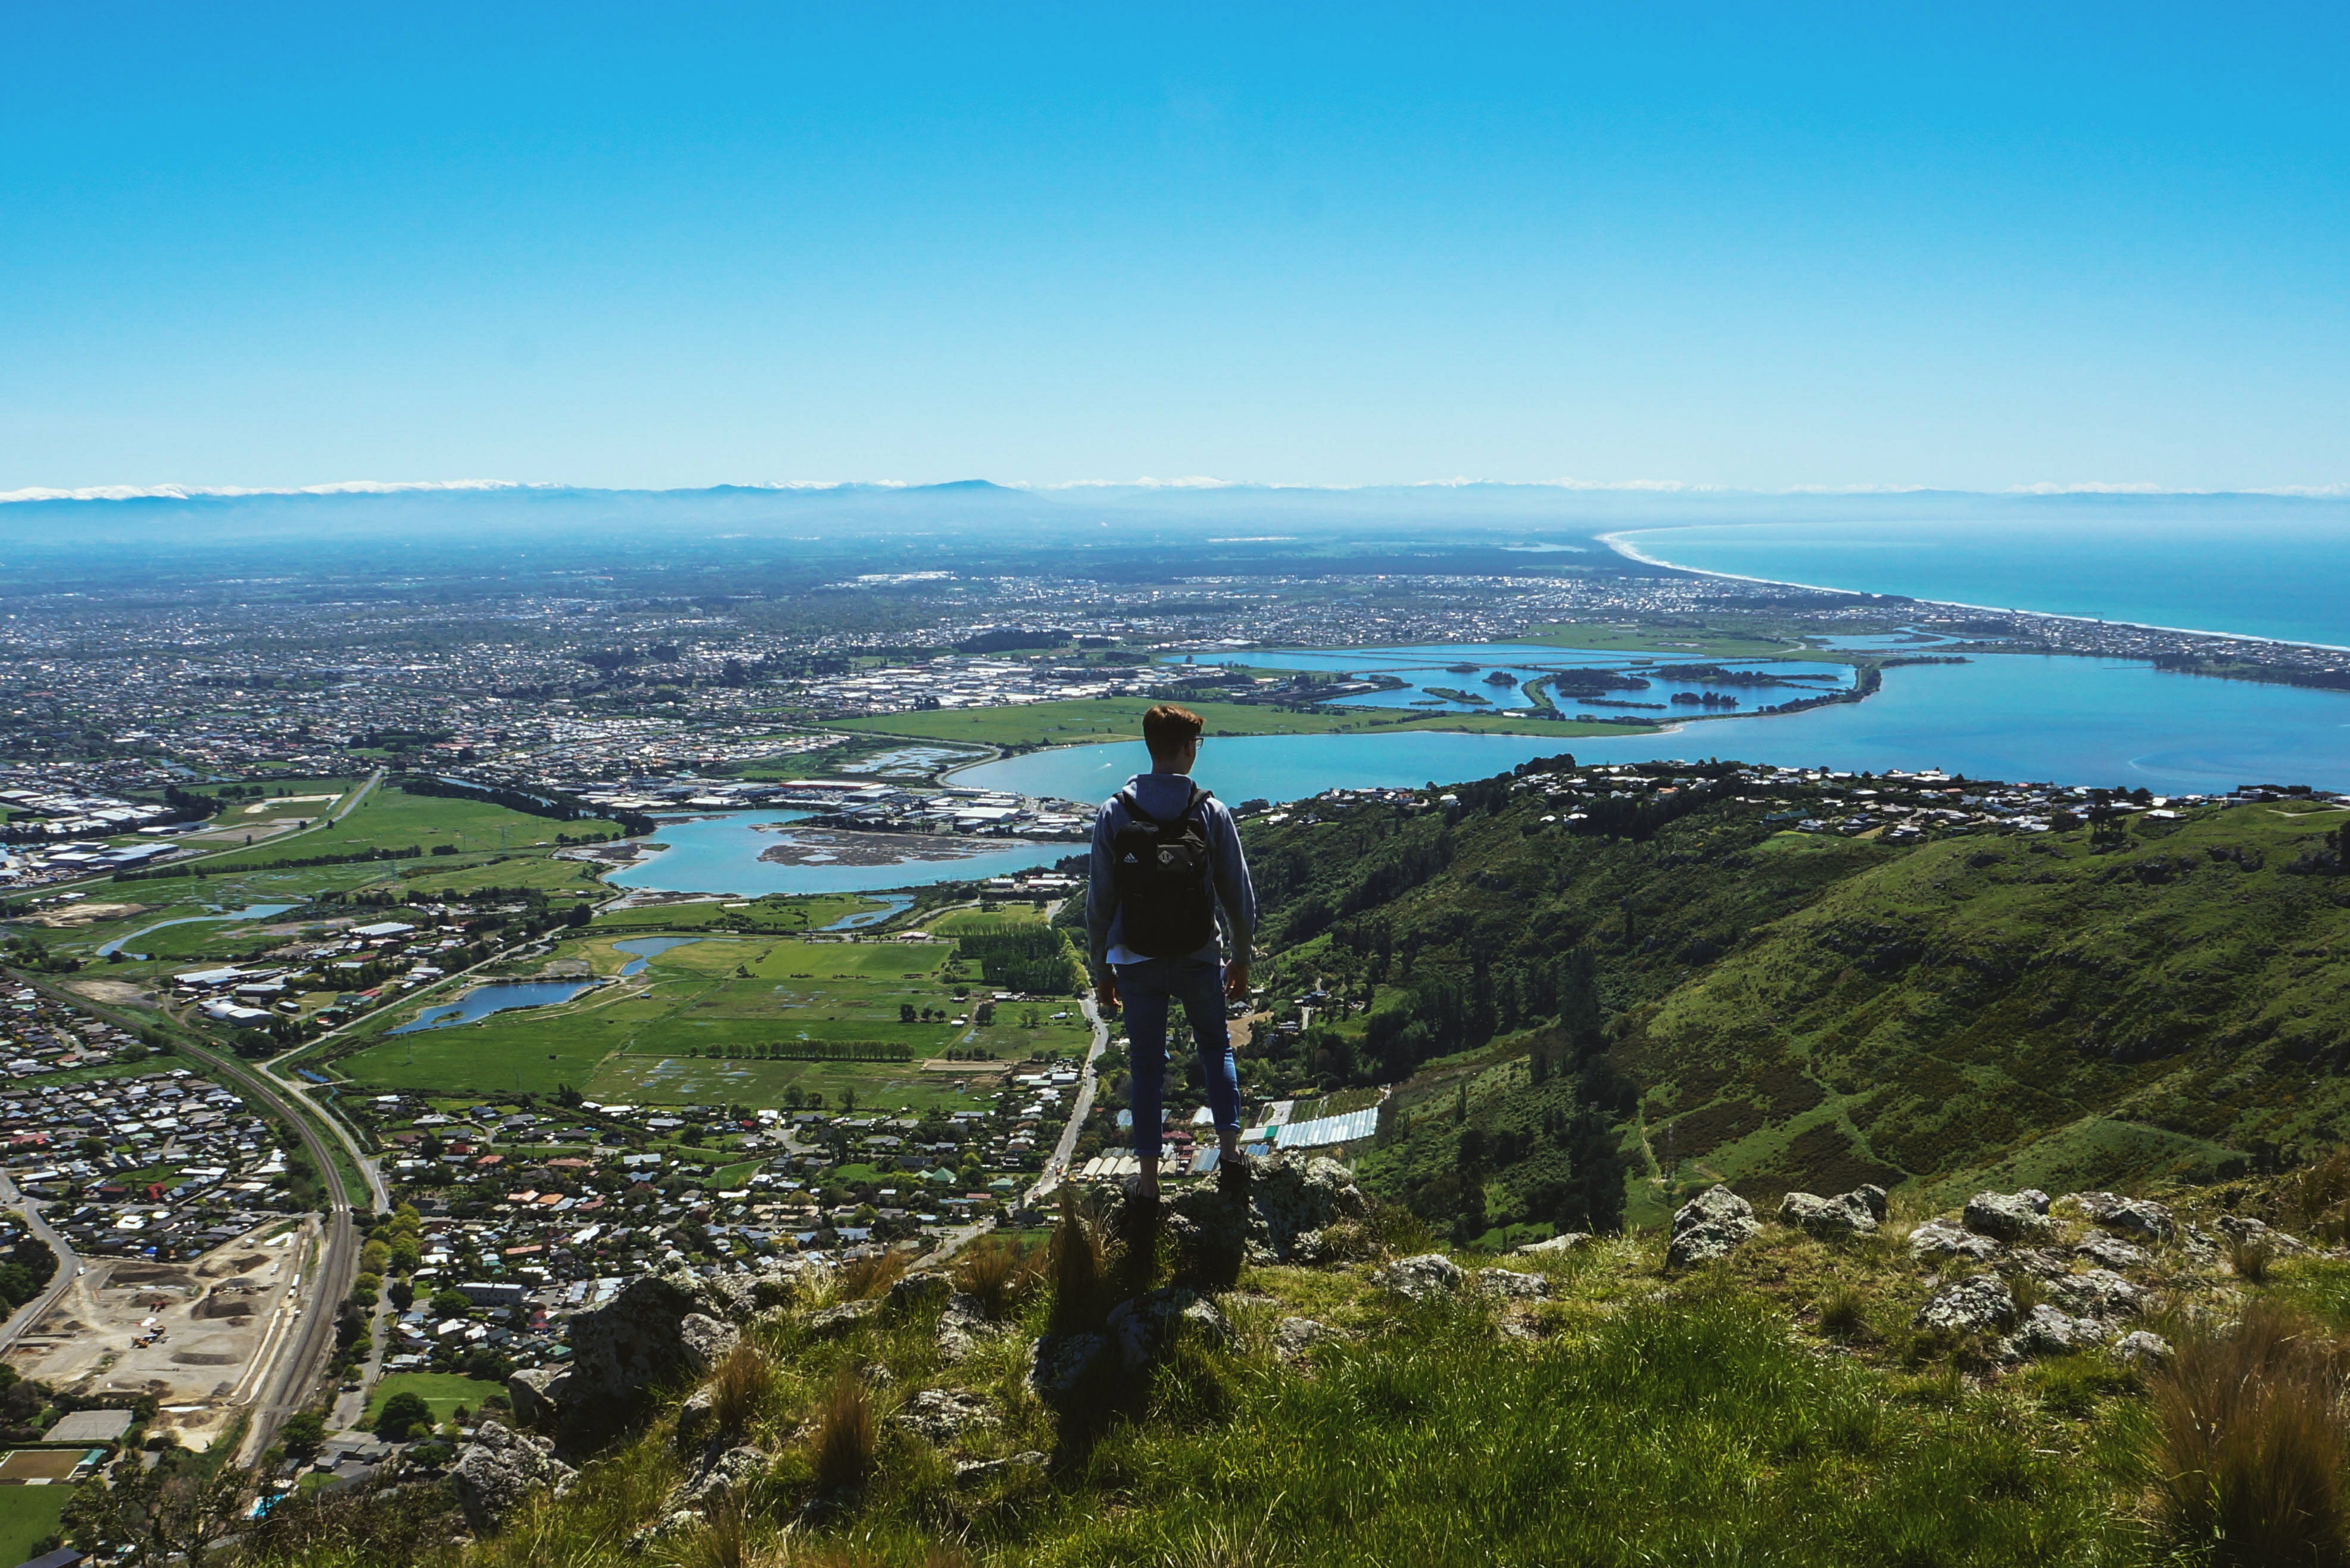
sea, coast, horizon, mountain, hill, vacation, cliff, tower, bay, terrain, cape, aerial photography